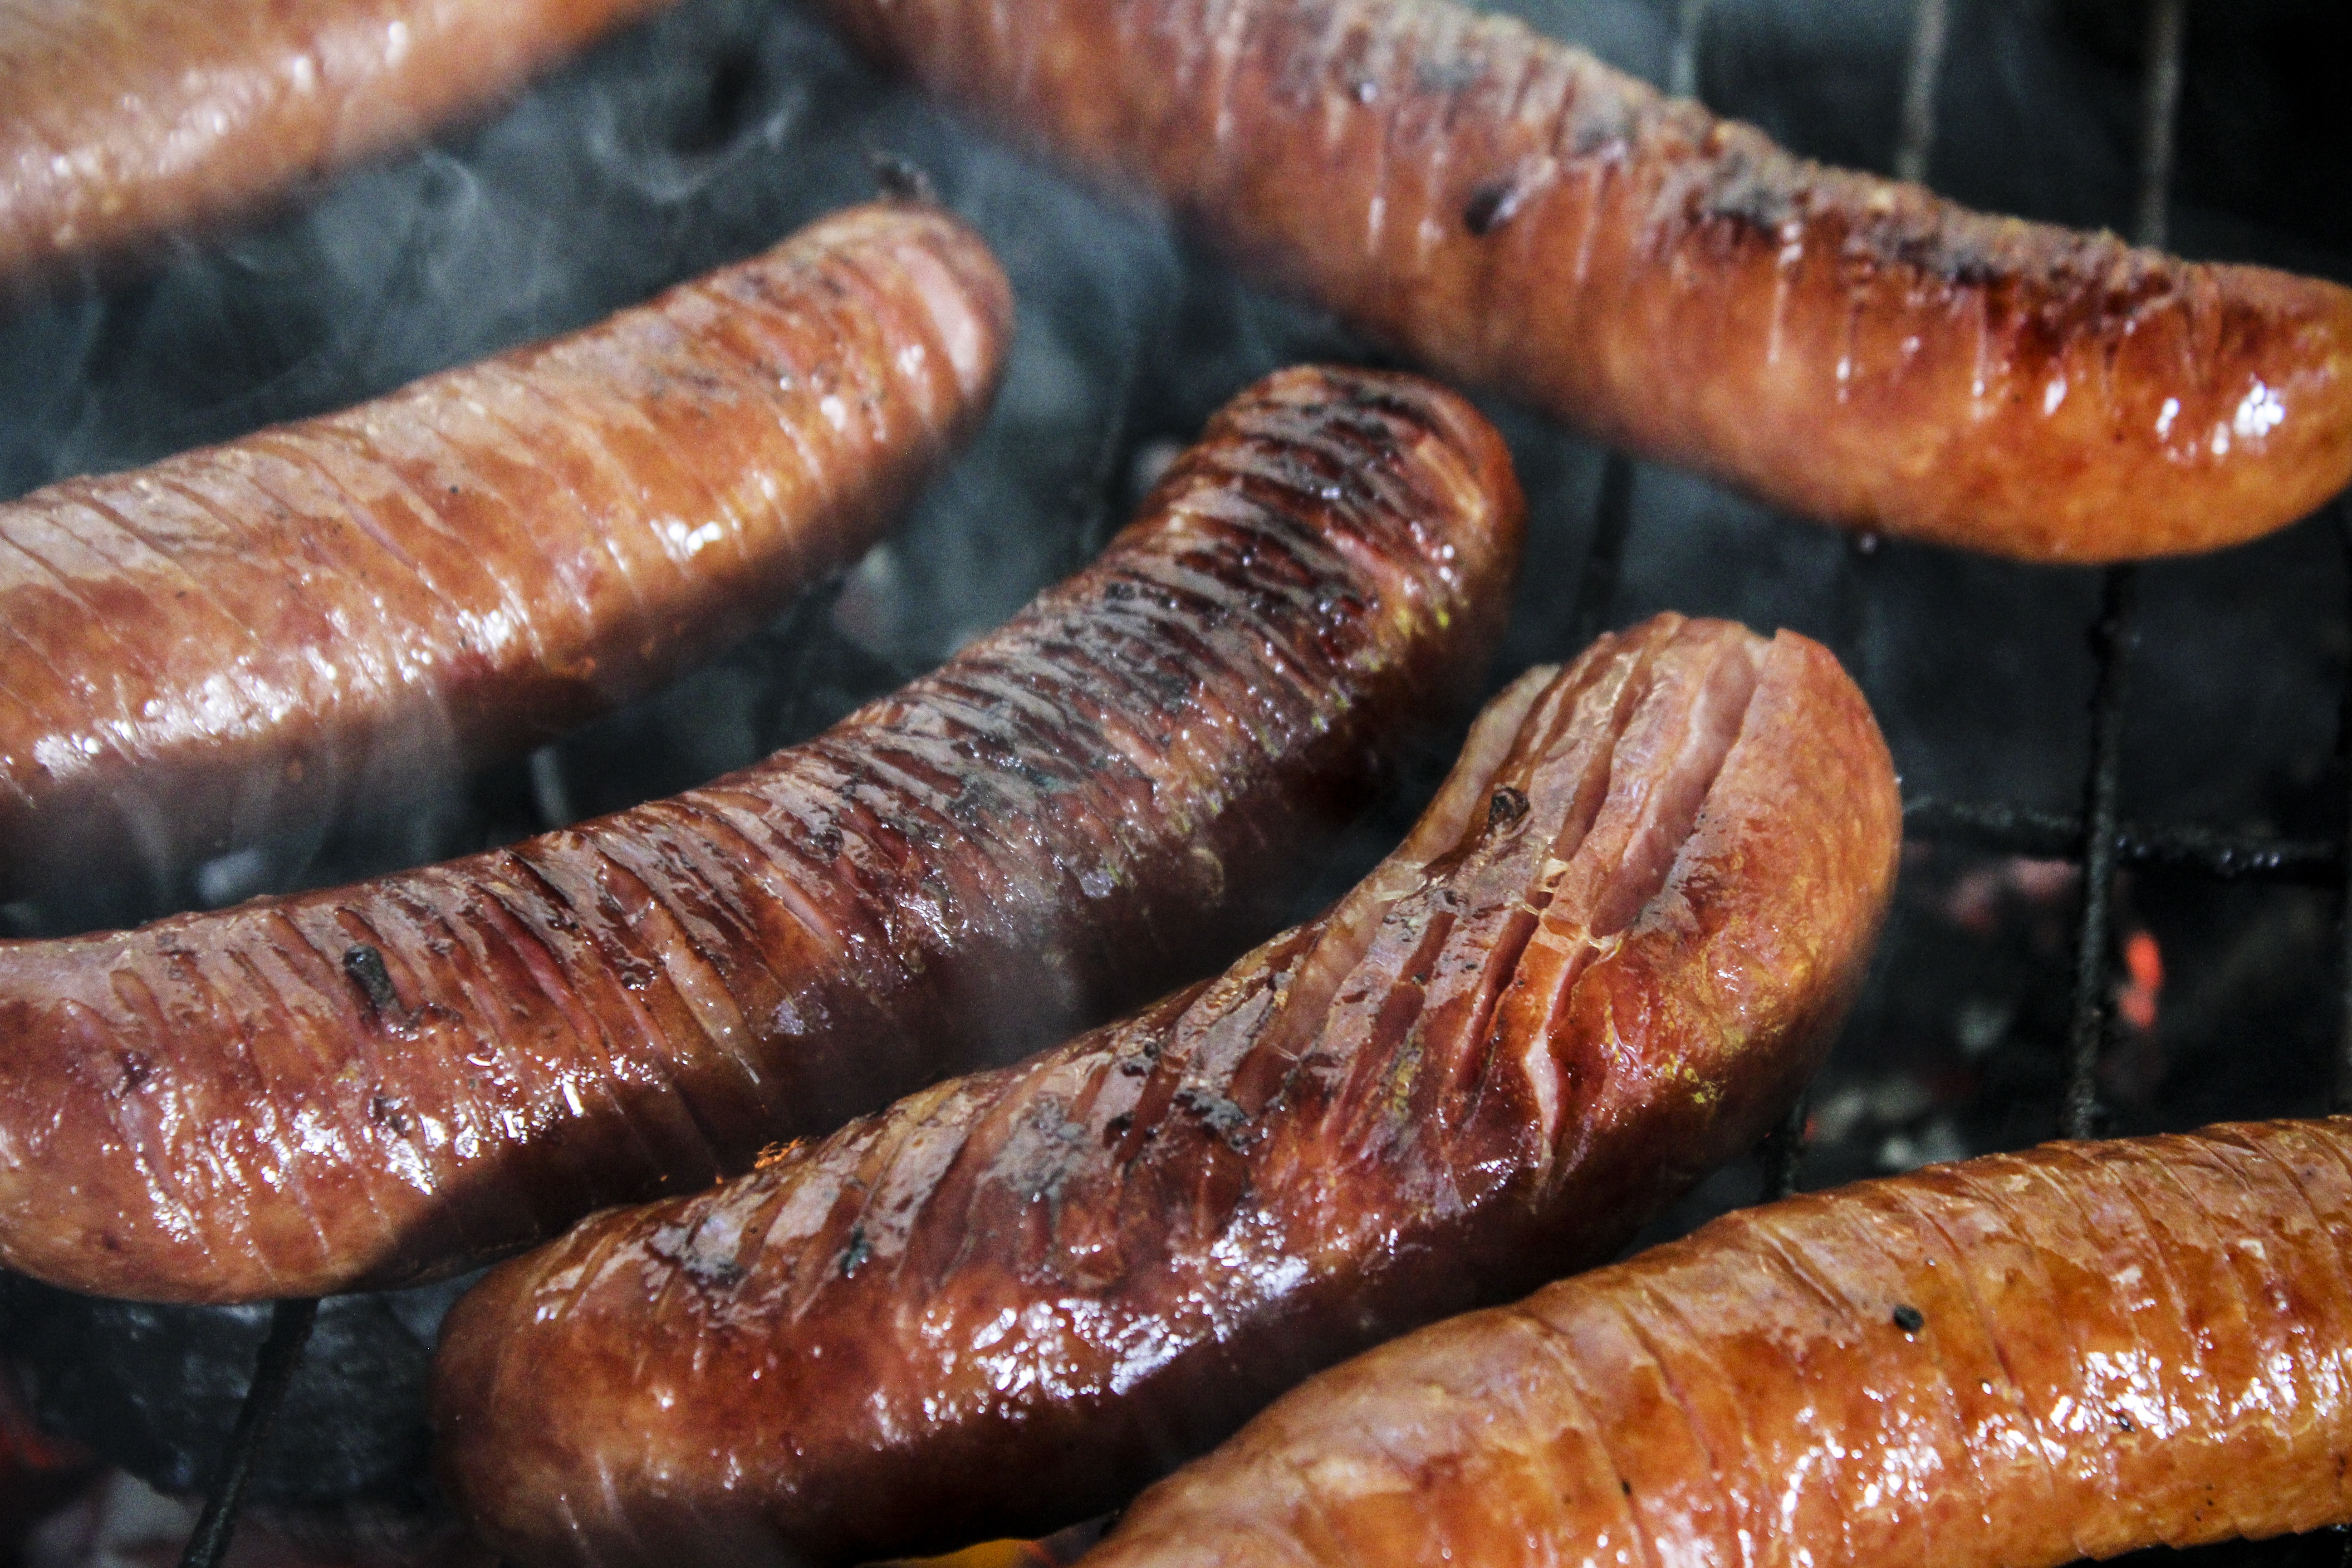
smoke, summer, kindle, dish, food, relax, fire, eat, meat, cuisine, grate, grill, sausage, bake, eating, holidays, hot, chill, coal, bratwurst, grilling, barbecue at the, vienna sausage, parched, mettwurst, animal source foods, kielbasa, weisswurst, breakfast sausage, boudin, italian sausage, frankfurter w rstchen, sujuk, boerewors, longaniza, nice time, kindle grille, to broil